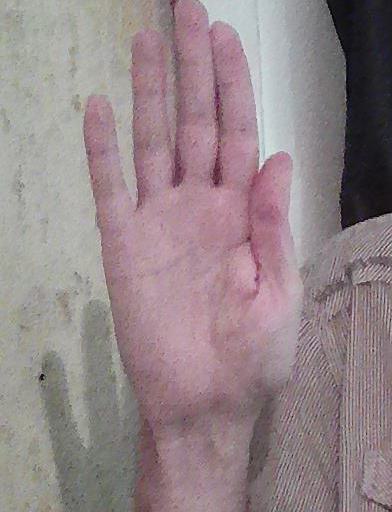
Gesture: stop